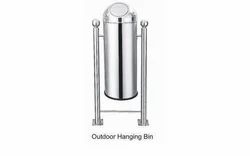
Label: Commercial_Hanging_Bin